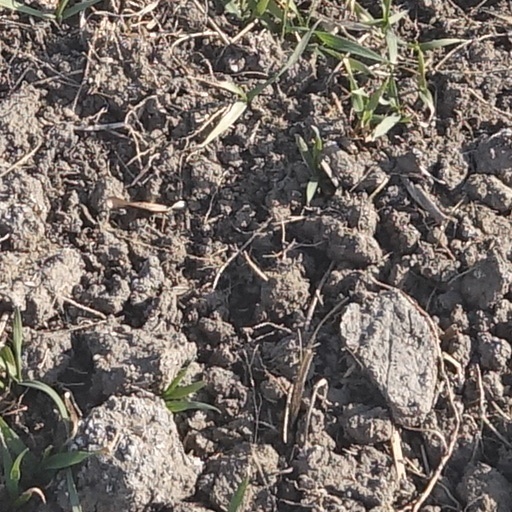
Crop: wheat